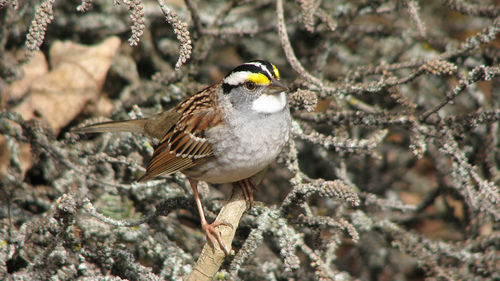
the bird has white throat, and gray breast and belly, and brown tarsus and feet.
a small bird with a gray belly and yellow markings above the eyes.
a fairly small bird with a yellow, white and black head, grey and white face, grey and white underbelly, and brown, black and white feathers, and wings with several wingbars.
a small bird with a grey belly and brown wingbars, with a black crown.
a brown sparrow with black and white striped crown, white throat, yellow spot above the eye, and brown wings streaked with black.
grey body small black bill bird with yellow supercillary, white and black crown.
this bird has wings that are brown and has a striped crowna small brown and grey bird with a bright pop of yellow feathers between his eyes running down to his beak.
a small bird with long beige tarsus, a white throat, a black, white crown, with a yellow near superciliary, and pale grey breast and belly.
the bird has a striped crown, grey belly and striped wingbar.
Species: White Throated Sparrow